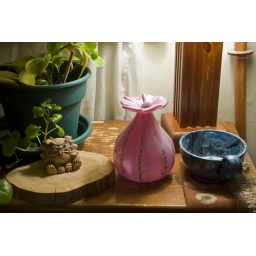
The dog-like creature on the left was made in Okinawa, Japan. The Nikon D90 shoots very clear at night indoors.